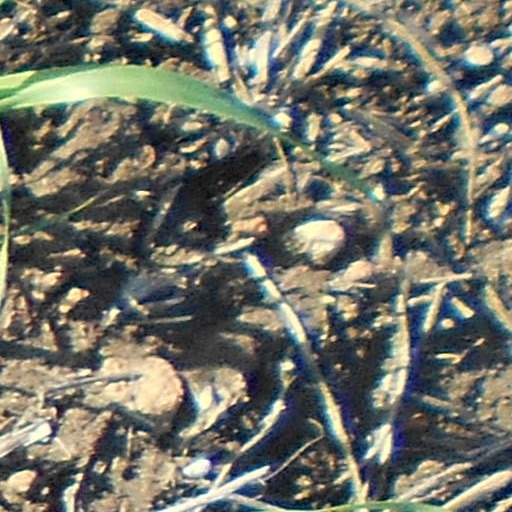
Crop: wheat